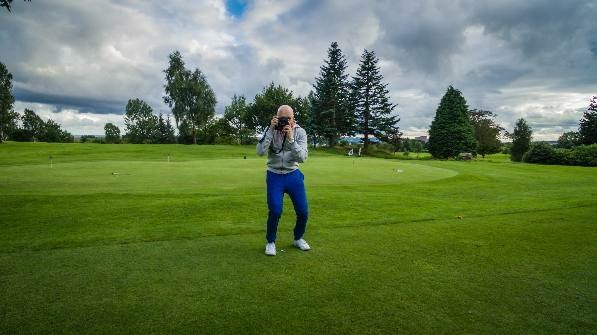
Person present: Yes